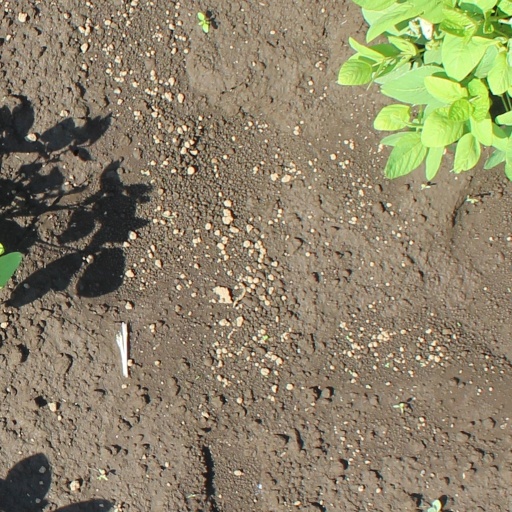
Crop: soybean